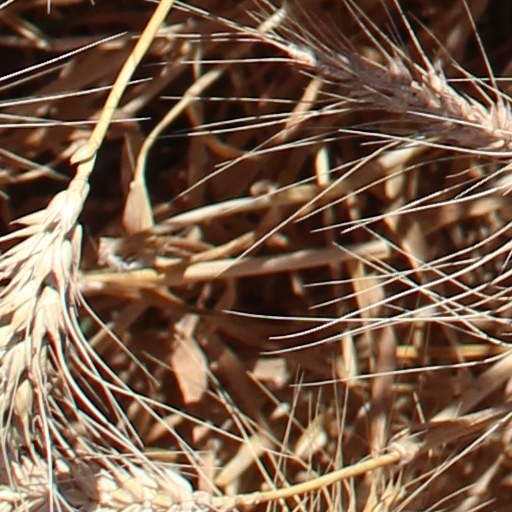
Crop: wheat